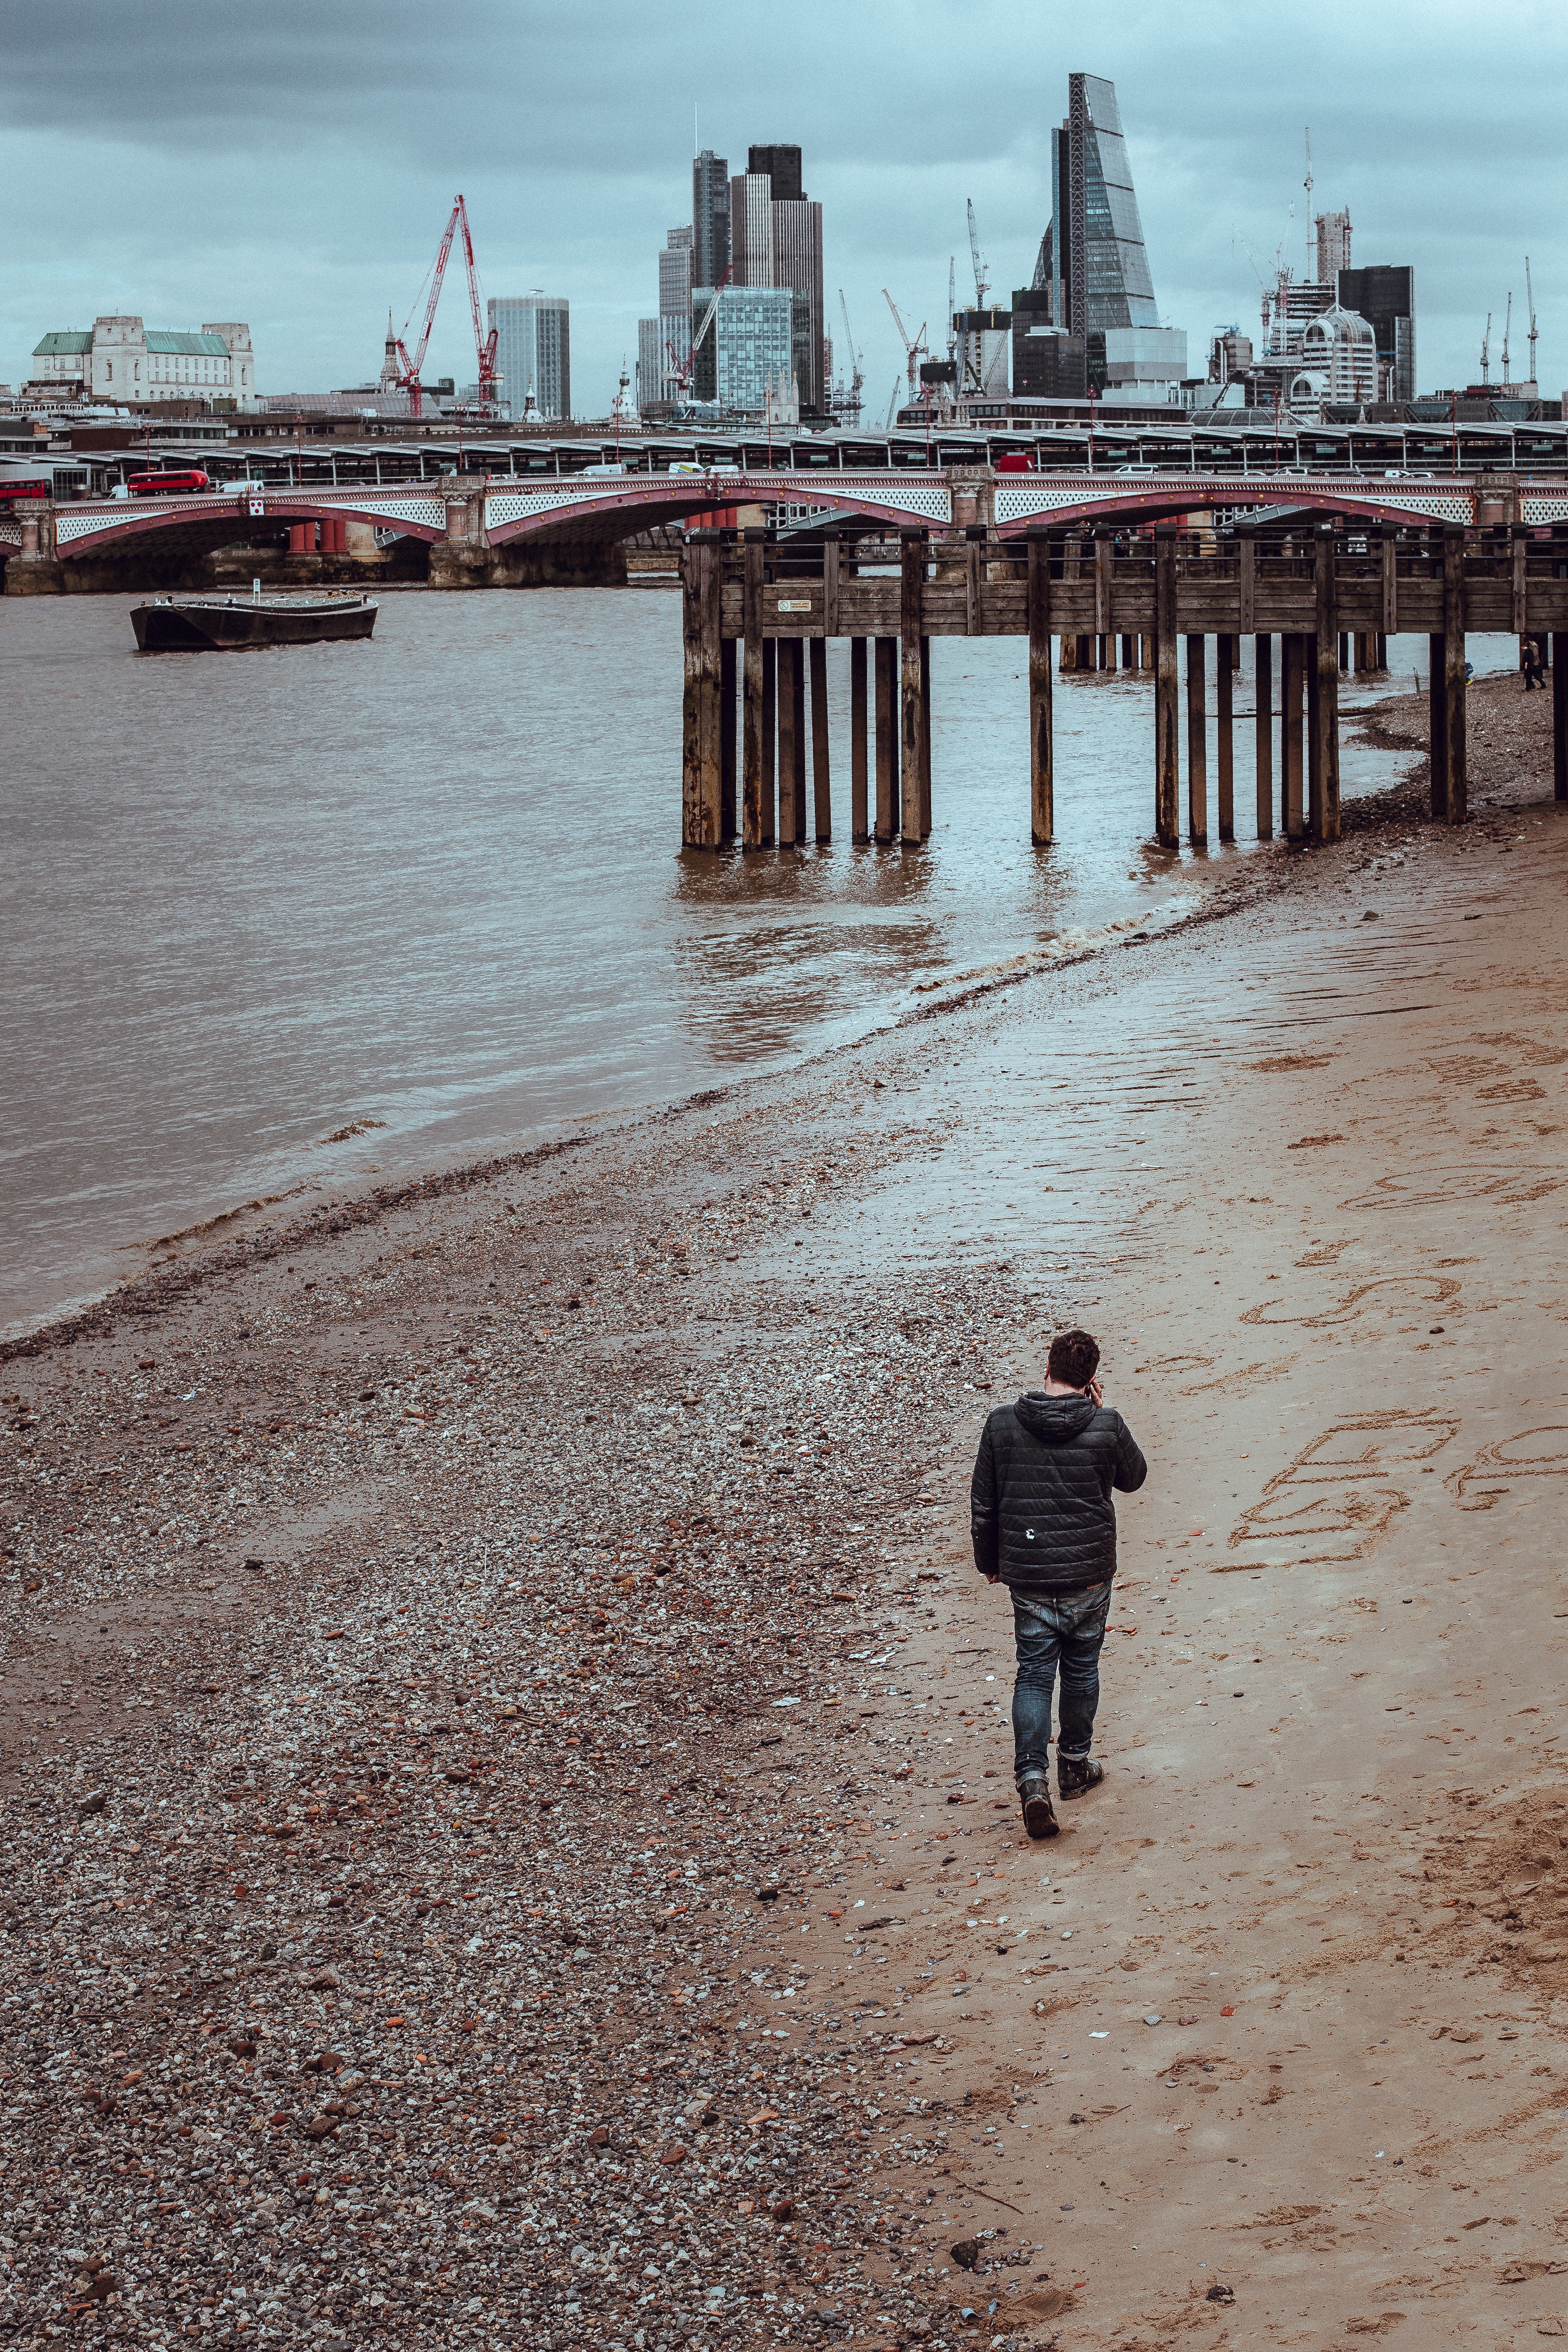
beach, sea, coast, water, sand, ocean, boardwalk, morning, shore, wave, pier, walkway, vacation, travel, vehicle, waterway, body of water